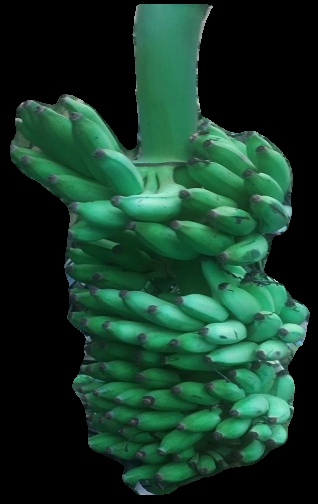
Variety: elakki-bale
Grade: grade1